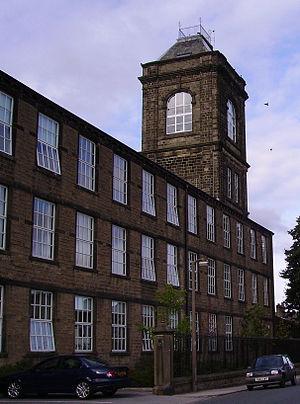
Carleton-in-Craven est un petit village et une paroisse civile du Yorkshire du Nord, en Angleterre. Situé dans le district de Craven, il se trouve à moins de 5 km de la ville marchande de Skipton. Le village a une population d'environ 1 000 habitants, et comporte des services de base tels qu'une école primaire, une église, un bureau de poste, un marchand de journaux, un pub ainsi qu'une pharmacie.